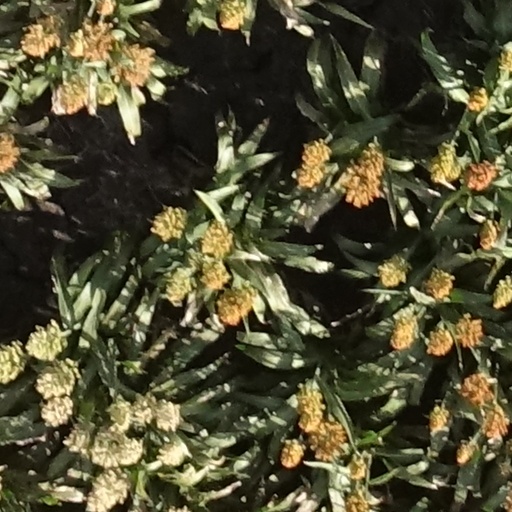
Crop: sorghum